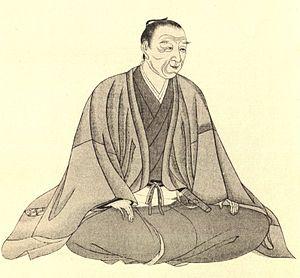
Katō Chikage, également Tachibana Chikage; 3 mars 1735 - 21 octobre 1808, est un poète et théoricien japonais de la littérature.